Stuart Wheeler

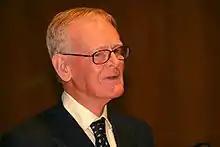
Wheeler in 2009

John Stuart Wheeler (30 January 193523 July 2020) was a British financier, gambler and political activist. He made his fortune as the founder of the spread betting firm IG Index in 1974, but was best known for his political activism, being a major donor to the Conservative Party and treasurer of the UK Independence Party from 2011 to 2014.